Rudboda

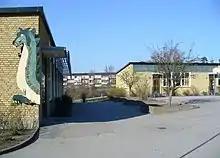
Rudboda school, Lidingö, Sweden

Rudboda is a neighborhood in Lidingö Municipality, Sweden, with some 3,000 inhabitants. Rudboda is dominated by single-family houses. The neighborhood has one school and a shopping square. There was a church, which has now been desecrated. Rudboda also contain Bosön, a large sports complex, and the headquarters of the Swedish Sports Confederation.